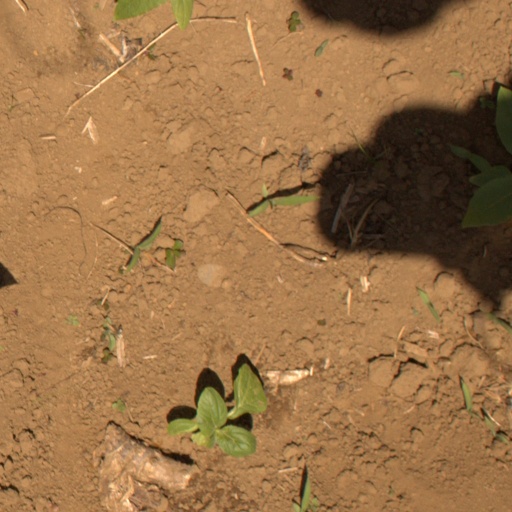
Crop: Jerusalem artichoke